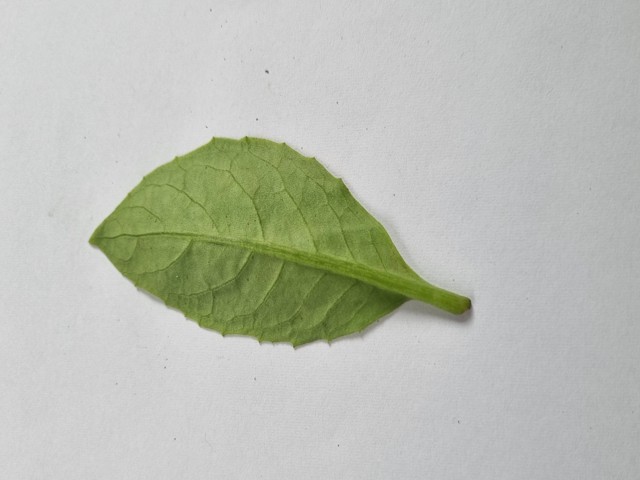
Plant: gainura